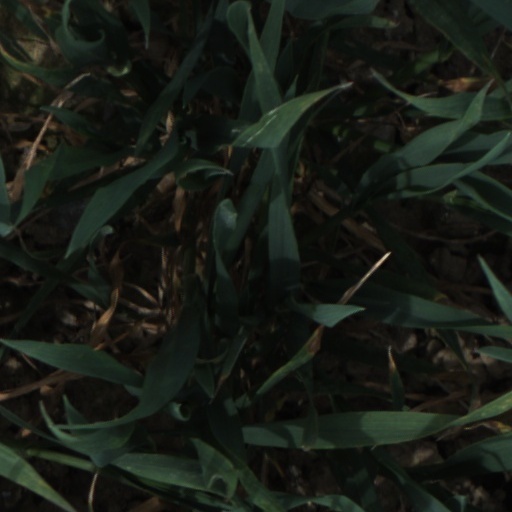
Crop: wheat